Georgeta Mincu

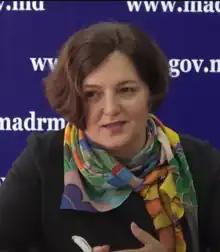
Mincu in 2019

Georgeta Mincu (born 28 May 1971) is a Moldovan politician. She served as Minister of Agriculture, Regional Development and Environment from 8 June 2019 to 14 November 2019 in the cabinet of Prime Minister Maia Sandu.